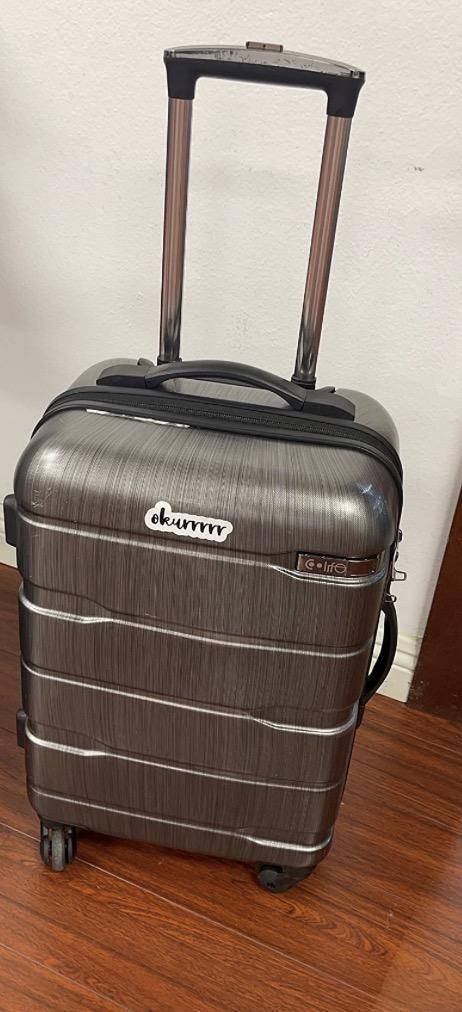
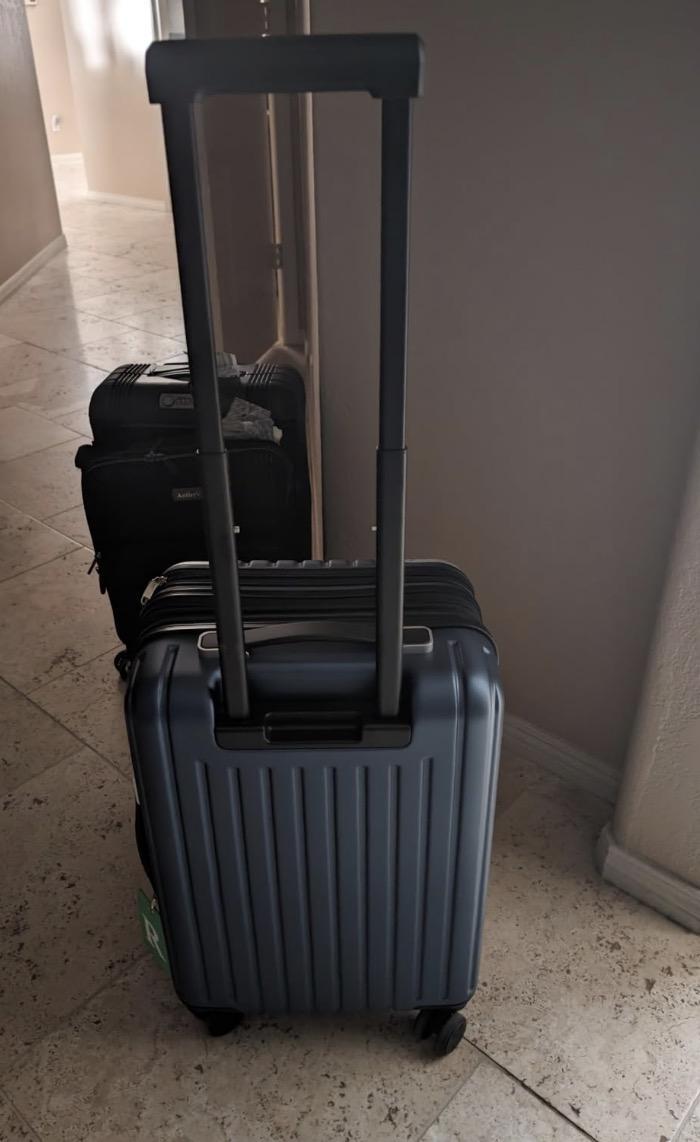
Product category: items_tea
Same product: no